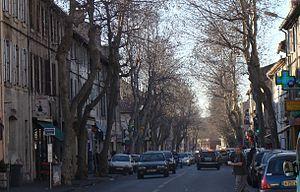
La rue centrale de Saint-Marcel (ex-nationale 8), à Marseille (11e arr.)
Le canton de Marseille-Saint-Marcel est une ancienne division administrative française située dans le département des Bouches-du-Rhône, dans l'arrondissement de Marseille, dans les 11ᵉ et 12ᵉ arrondissements de Marseille. Ancien canton de Marseille XVIII, créé en 1973.